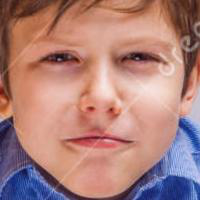
Age group: age 11-20